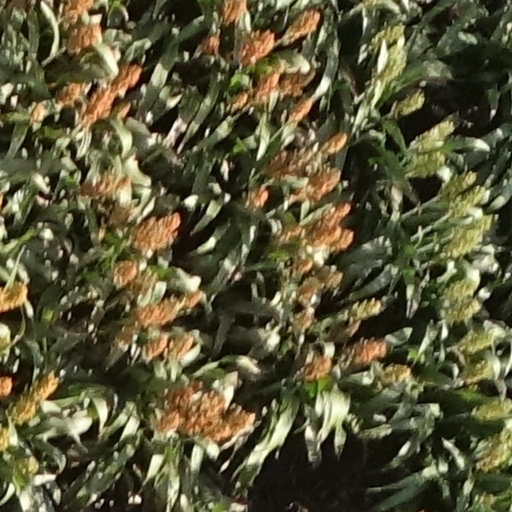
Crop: sorghum